DFC Prag

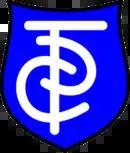
Historical club logo

The Deutscher Fußball-Club Prag, commonly known as DFC Prag, was a football club based in Prague. The club was founded on 25 May 1896 by a group of German Jews in Prague, which at the time of its founding was the capital of the Kingdom of Bohemia in Austria-Hungary. DFC Prag was one of the strongest teams in Europe in the beginning of the 1900s. The team took part in the 1903 German football championship final and became Bohemian champions several times. The club was dissolved in 1939, following the occupation of Czechoslovakia by Nazi Germany. A new DFC Prag was founded on 9 June 2016, in the tradition of the original club.